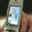
Label: television